Chandamama Kathalu

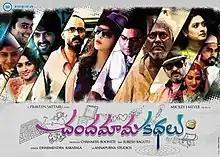

Chandamama Kathalu: Volume 1 is a 2014 Indian Telugu-language anthology film directed by Praveen Sattaru and produced by Chanakya Bhooneti. The film has eight substories revolving around love.